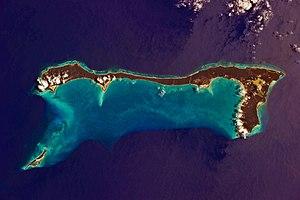
Cat Island est une île de l'archipel des Bahamas. Il y a sur cette île le plus haut sommet des Bahamas : le mont Alvernia, haut de 63 mètres, sur lequel se situe l'ancien ermitage du père John Hawes.